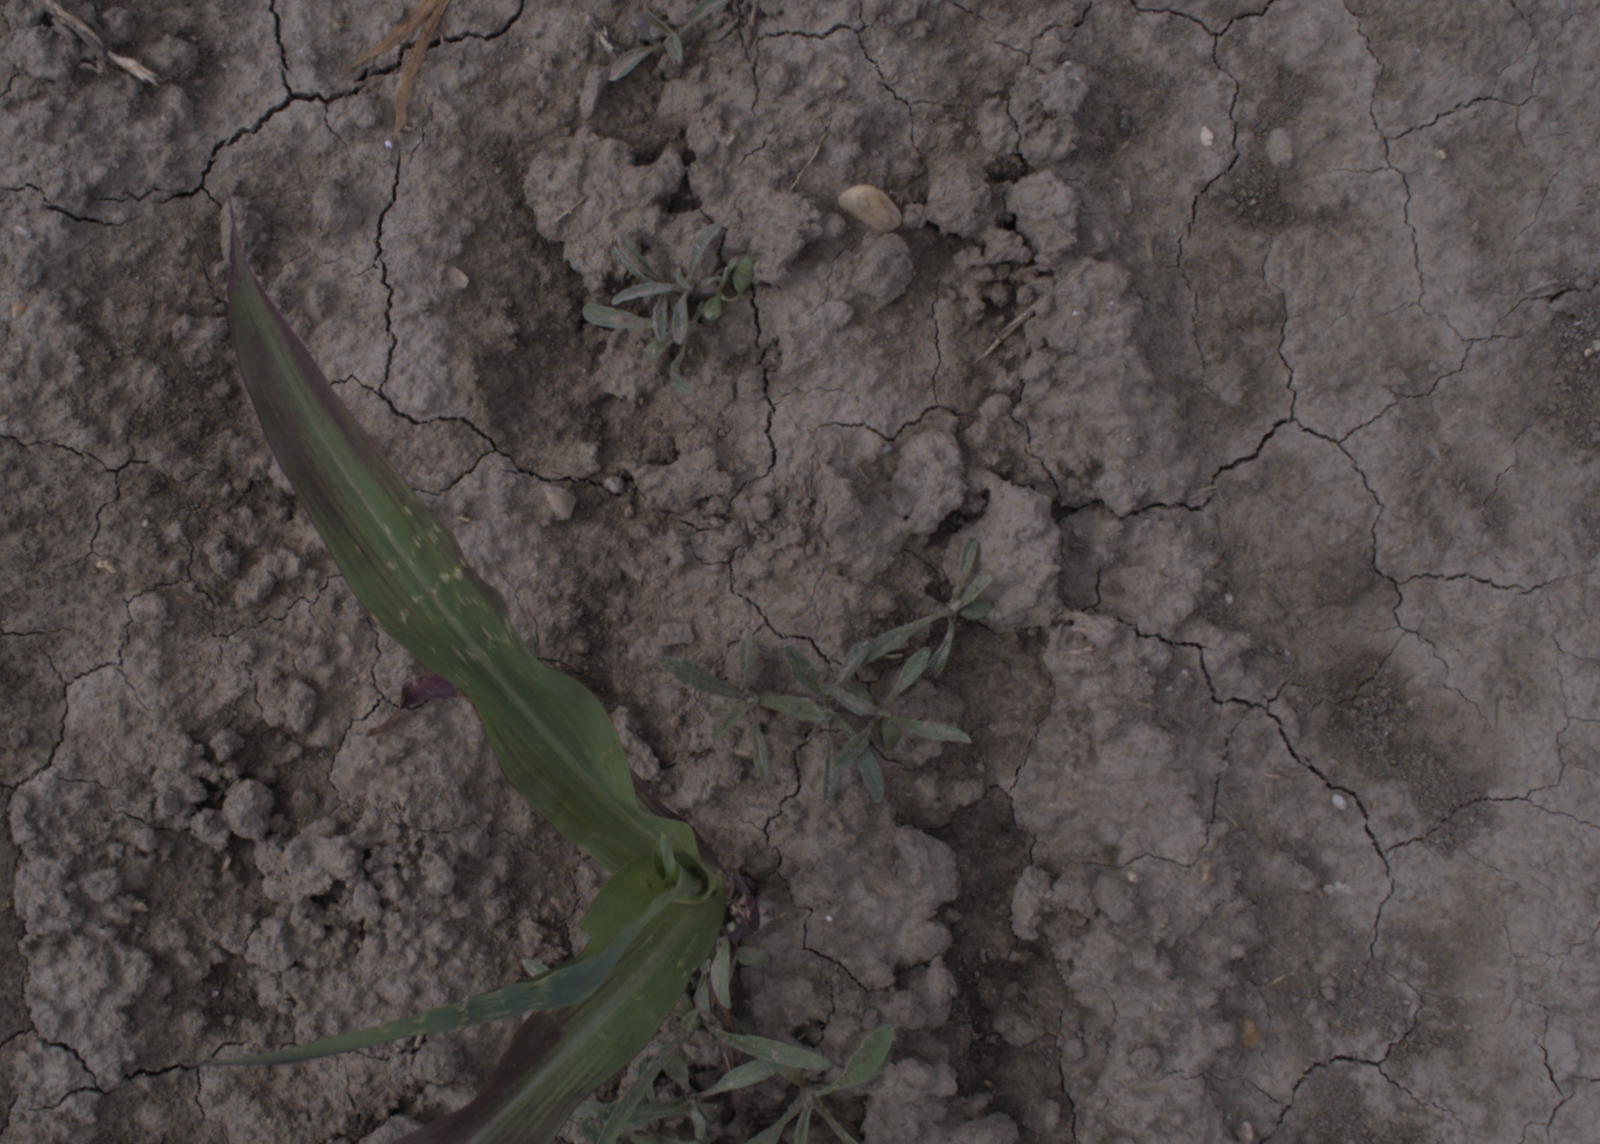
Capture date: 24.08.2020 09:45:36
Weather: mixed
Wind: medium
Seeding date: 21.07.2020
Plant canopy height (mm): 910